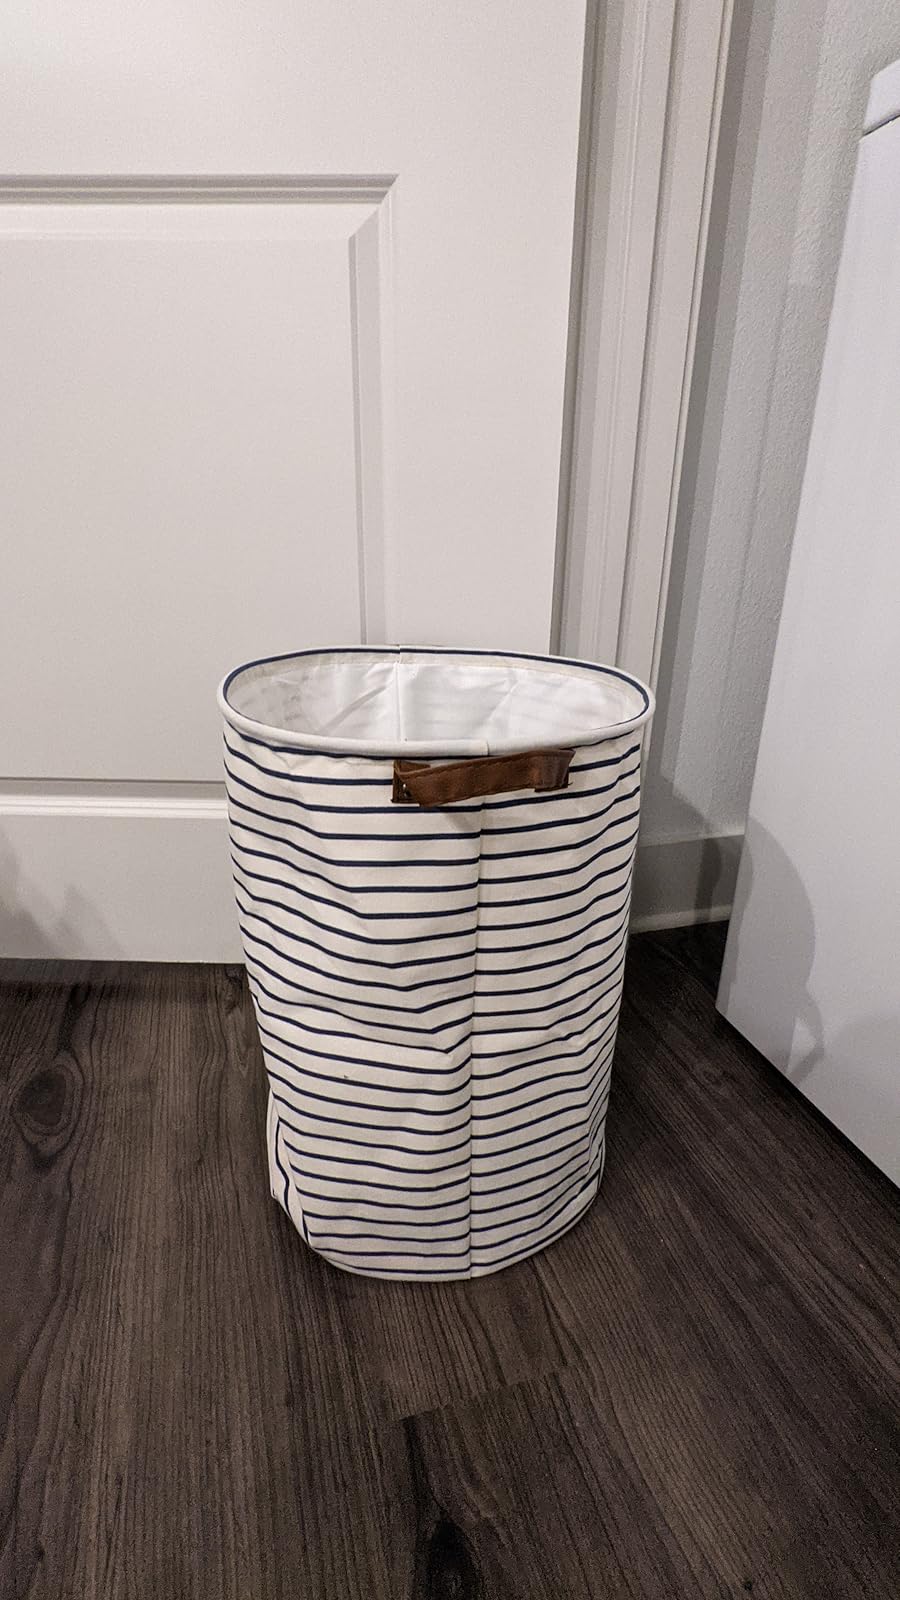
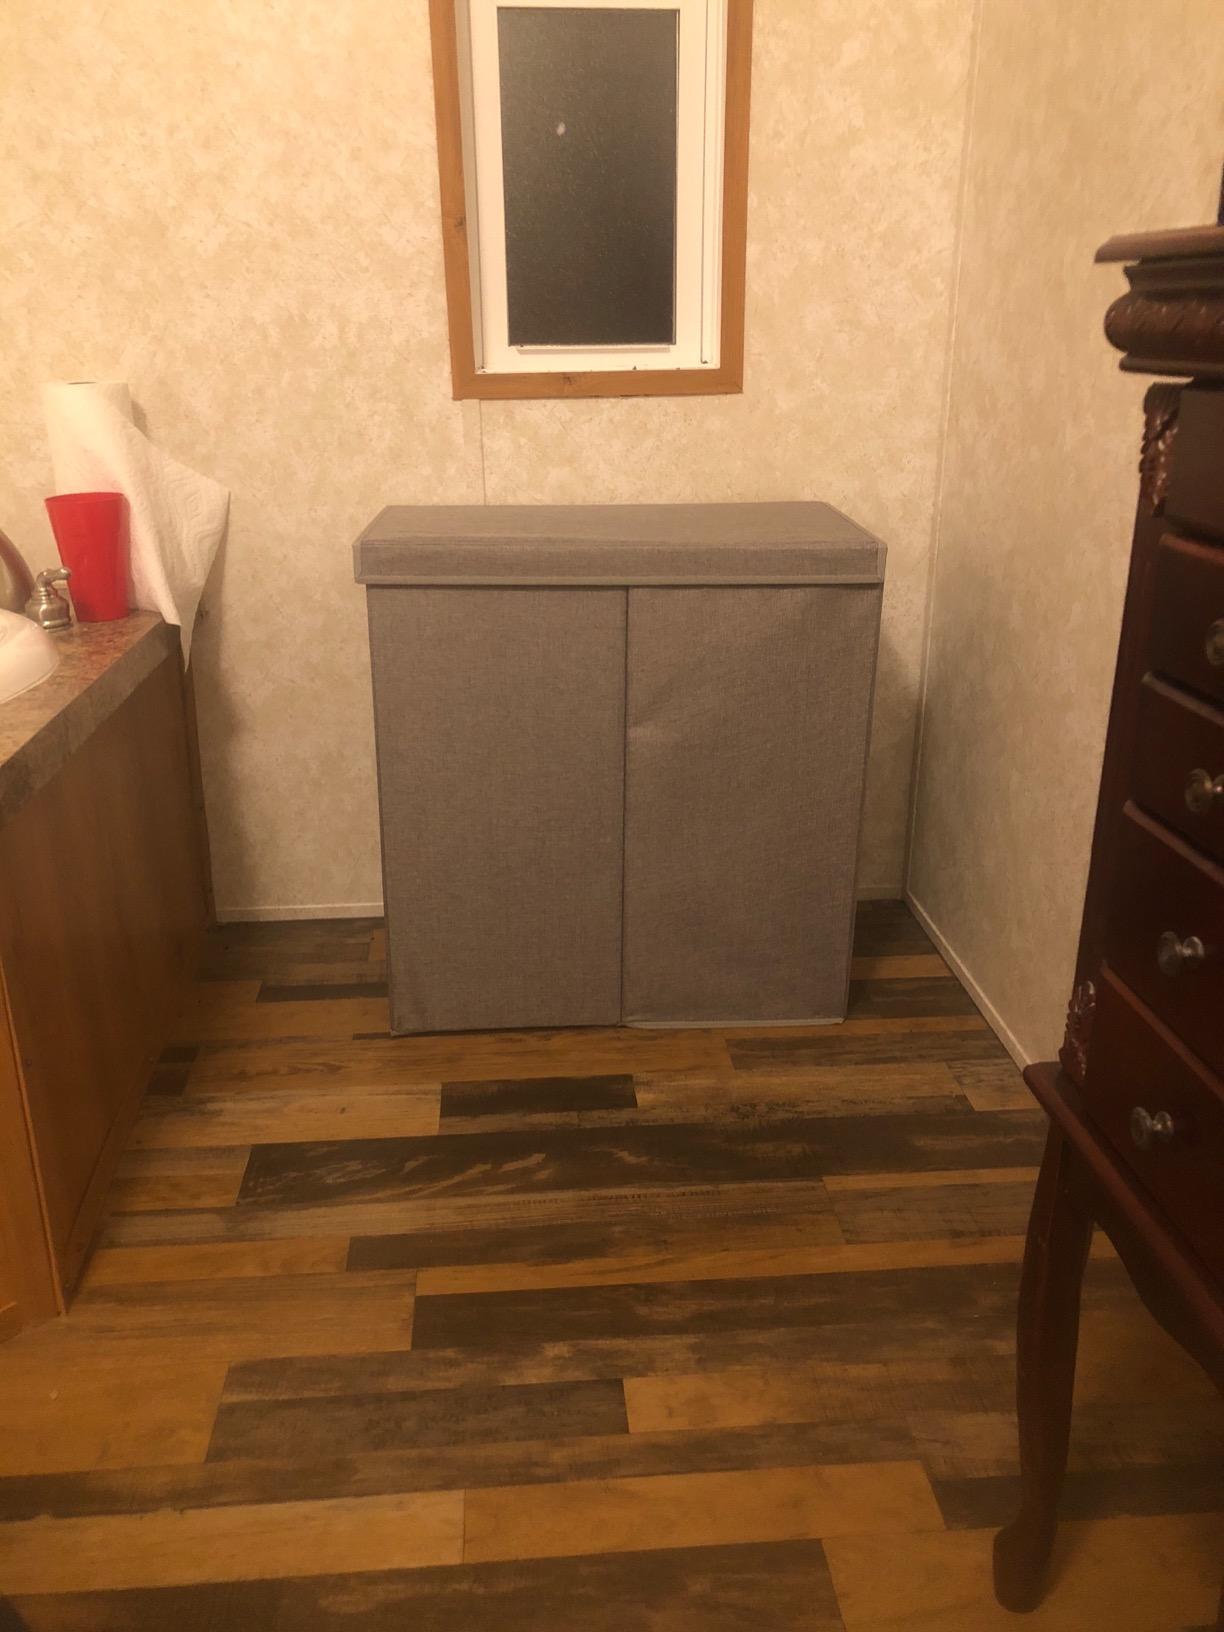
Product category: items_hamper
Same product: no